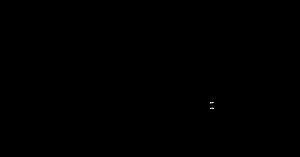
Un phosphatidylinositol est un phospholipide, constituant des membranes cellulaires. Il se trouve préférentiellement sur la face interne de la bicouche lipidique.